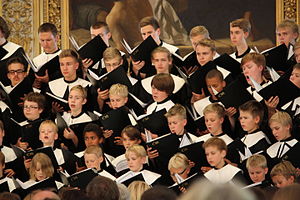
Cantores Minores
Cantores Minores i Helsinki domkirke
Helsinki domkirkes drengekor, Cantores Minores er det ældste drengekor i Finland. Koret blev grundlagt i 1952 af Tarmo Nuotio og Ruth Esther Hillilä. Siden 2005 har lederen af koret været Hannu Norjanen. Korets repertoire inkluderer musik fra middelalderen til nutiden, men frem for alt musik af Johann Sebastian Bach. Republikkens præsident Sauli Niinistö er den permanente værge af kor.